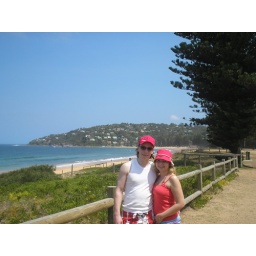
this wooden fence is often seen in the filiming of home and away